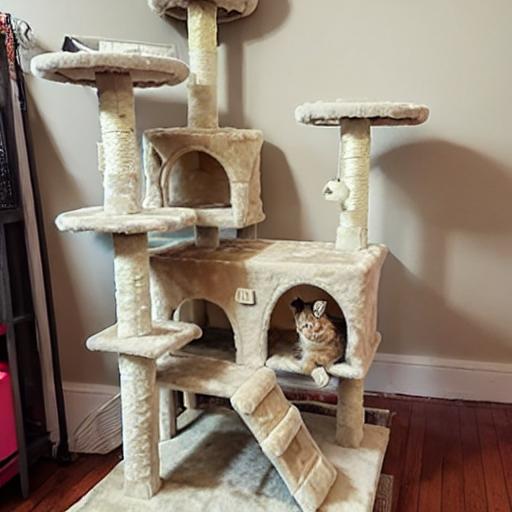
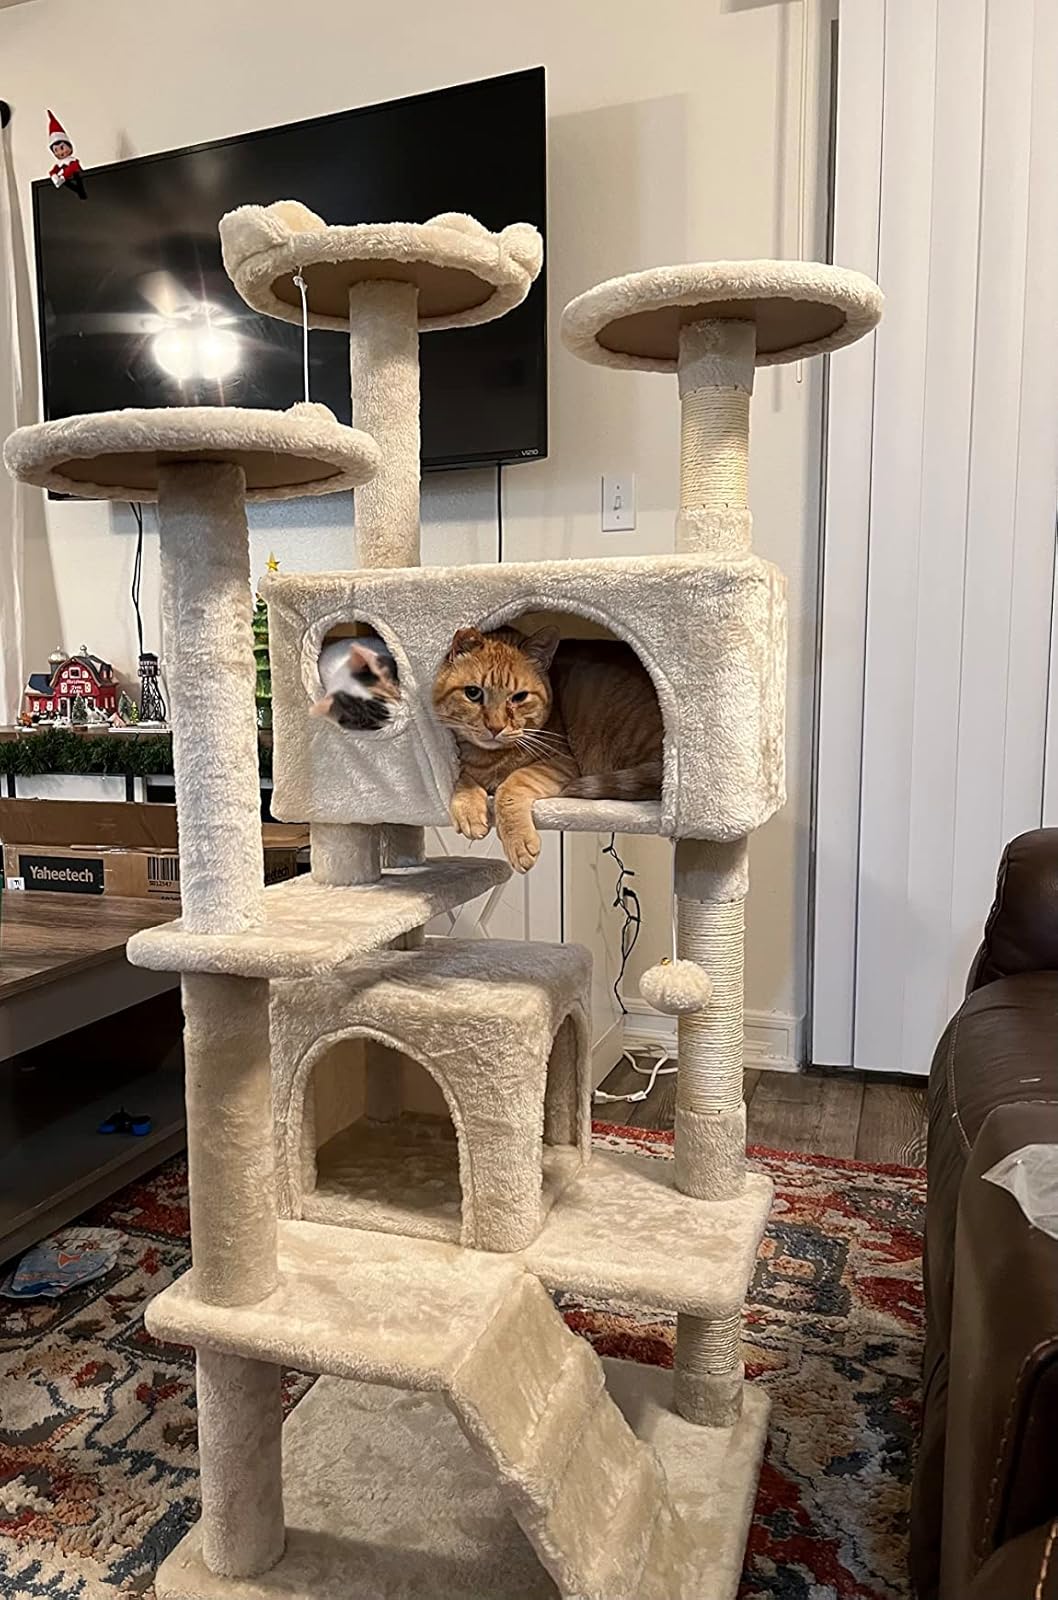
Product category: items_cat tree
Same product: no